Battle of Ratsua

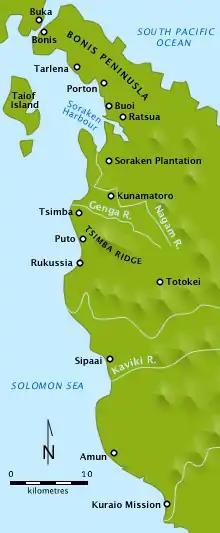
A map showing the location of the battle

Meanwhile, Australian troops from the 11th Brigade had continued their advance north from Tsimba Ridge in April–May, clearing up to the Soraken Peninsula, which was captured by the middle of the month by the 26th Infantry Battalion. Throughout May, the 26th had also carried out an amphibious landing on Torokori Island. Meanwhile, throughout the same time the 55th/53rd Infantry Battalion had advanced north-east "through mangrove swamps...and rugged foothills" from the Soraken Plantation towards Pora Pora; this was occupied by early May and from there the Australians ranged north to Ruri Bay, establishing a line across the Bonis Peninsula over a distance of . By the end of May, the Japanese fell back behind a series of fortified positions along the base of the Bonis Peninsula. The 26th Infantry Battalion subsequently replaced the 55th/53rd, but the Australian advance came to a halt.